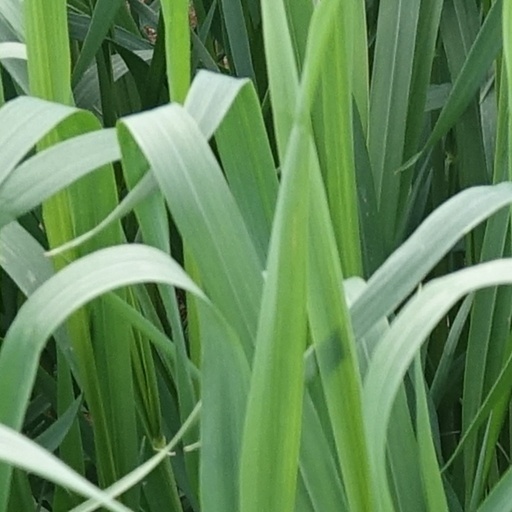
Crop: wheat